The Wilbraham

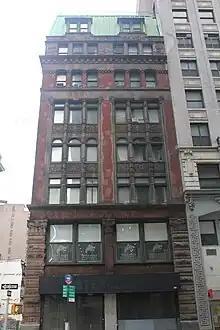
The building's Fifth Avenue facade

The building was commissioned as a speculative development by William Moir, a Scottish-American jeweler who was well known in the surrounding neighborhood in the late 19th century. Moir acquired a row house at the northwest corner of 30th Street and Fifth Avenue in early 1888. The four-story stone house had cost $235,000 to acquire and had previously belonged to John Watson. That July, the "Real Estate Record" reported that D. and J. Jardine had been hired to erect a "six-story and basement fire-proof structure" with stores on the first floor and bachelor apartments above. The Jardine brothers filed plans for a six-story bachelor flat in October; the structure would have a brick-and-brownstone facade with a fireproof frame of iron and cast iron. Work began shortly thereafter, and the cast iron beams in the frame were substituted with steel the next month. At the end of December 1888, William H. Moir is recorded as having transferred the plot at 30th Street and Fifth Avenue to his wife, Emily H. Moir.